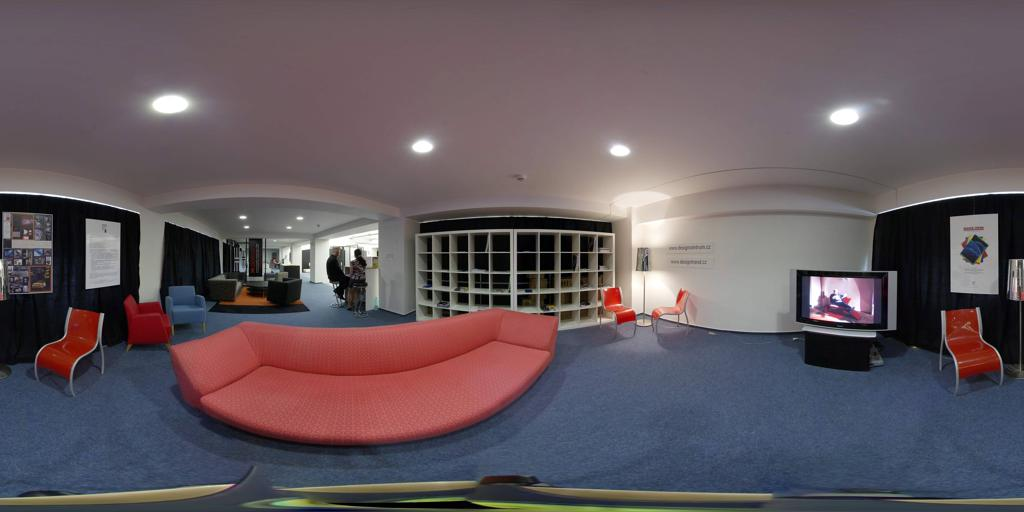
Referred object: Television opposite the red sofa

Referred object: the red sofa